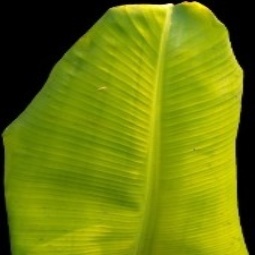
Label: Healthy